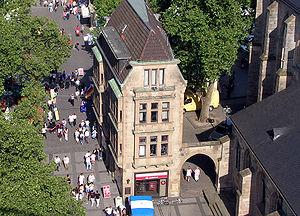
La route du sel de Westphalie, ou Westfälischer Hellweg recouvre un tronçon de la voie commerciale médiévale reliant le Rhin à l’Elbe à travers les collines d'Allemagne, et plus particulièrement la section entre Aix-la-Chapelle et Goslar, via Duisbourg et Paderborn et le gué de la Weser à Corvey.